Renault FT

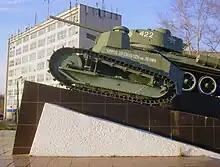
Monument to the first Soviet tank in Nizhny Novgorod, a copy of "Russkiy Reno"

French tanks deployed in Vladivostok were given to the Chinese Fengtian Army of Zhang Zuolin in 1919. 14 more Renaults were bought in 1924 and 1925. These tanks saw action to protect the border from the Soviets in the 1920s and against the warlord Wu Peifu in 1926. After the Japanese invasion of Manchuria, nearly all were handed over to the Manchukuo Imperial Army.